Fen skating

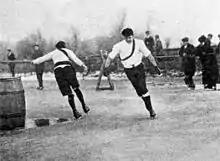
James Smart rounds the barrel turn

Fen skating is a traditional form of ice skating in the Fenland of England. The Fens of East Anglia, with their easily flooded meadows, form an ideal skating terrain. Bone skates have been found in the area dating back to the medieval period.